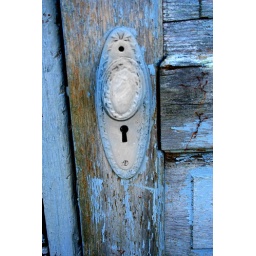
This is a door that was on the Gibson building in a small town northern WI